British Expeditionary Force order of battle (1914)

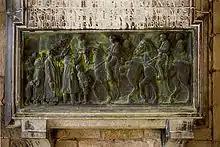
Memorial dedicated to the regiment of the British Expeditionary Force who took part in the fighting sequence near Mons, Belgium.

The British Army was different from the French and German Armies at the beginning of the conflict in that it was made up of professional soldiers who had volunteered, rather than conscripts. It was also considerably smaller than its French and German counterparts.